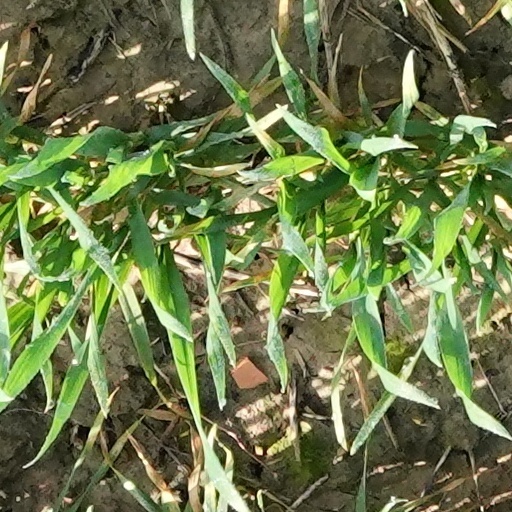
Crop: wheat